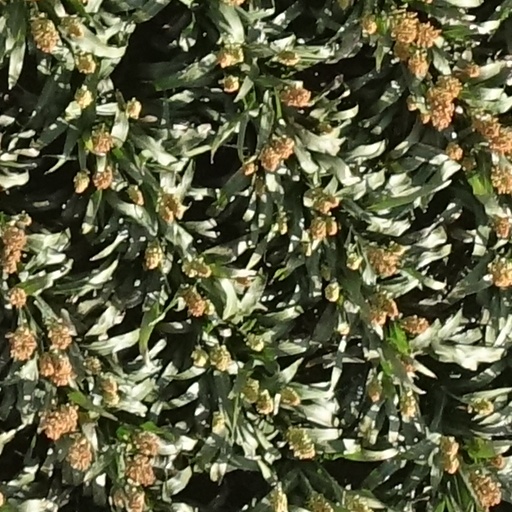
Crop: sorghum